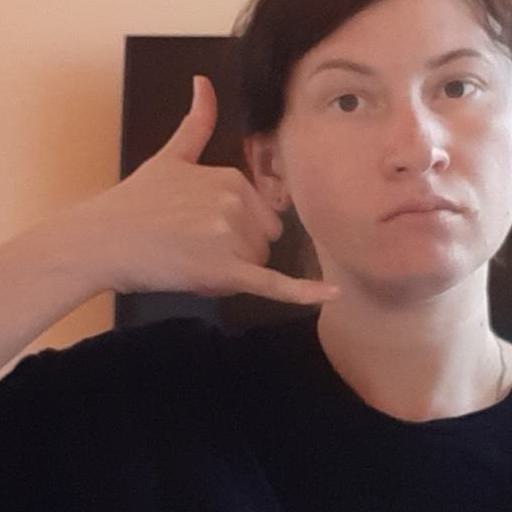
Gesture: call